Nakajima Ki-34

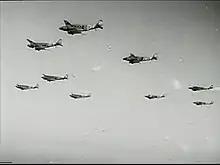
Airborne Scene from ""Kato hayabusa sento-tai" [Colonel Kato's Falcon Squadron]

With a high demand for increased military transport capability after the start of the Second Sino-Japanese War in 1937, the Imperial Japanese Army adapted the AT-2 design for military use by fitting with more powerful Nakajima Ha-1b radial engines and re-designating the aircraft as the Army Type 97 Transport and Ki-34. The initial 19 aircraft were produced by Nakajima Aircraft, and another 299 aircraft were subsequently produced by the Army-affiliated Tachikawa Hikoki K.K. The final airframe was delivered in 1942.